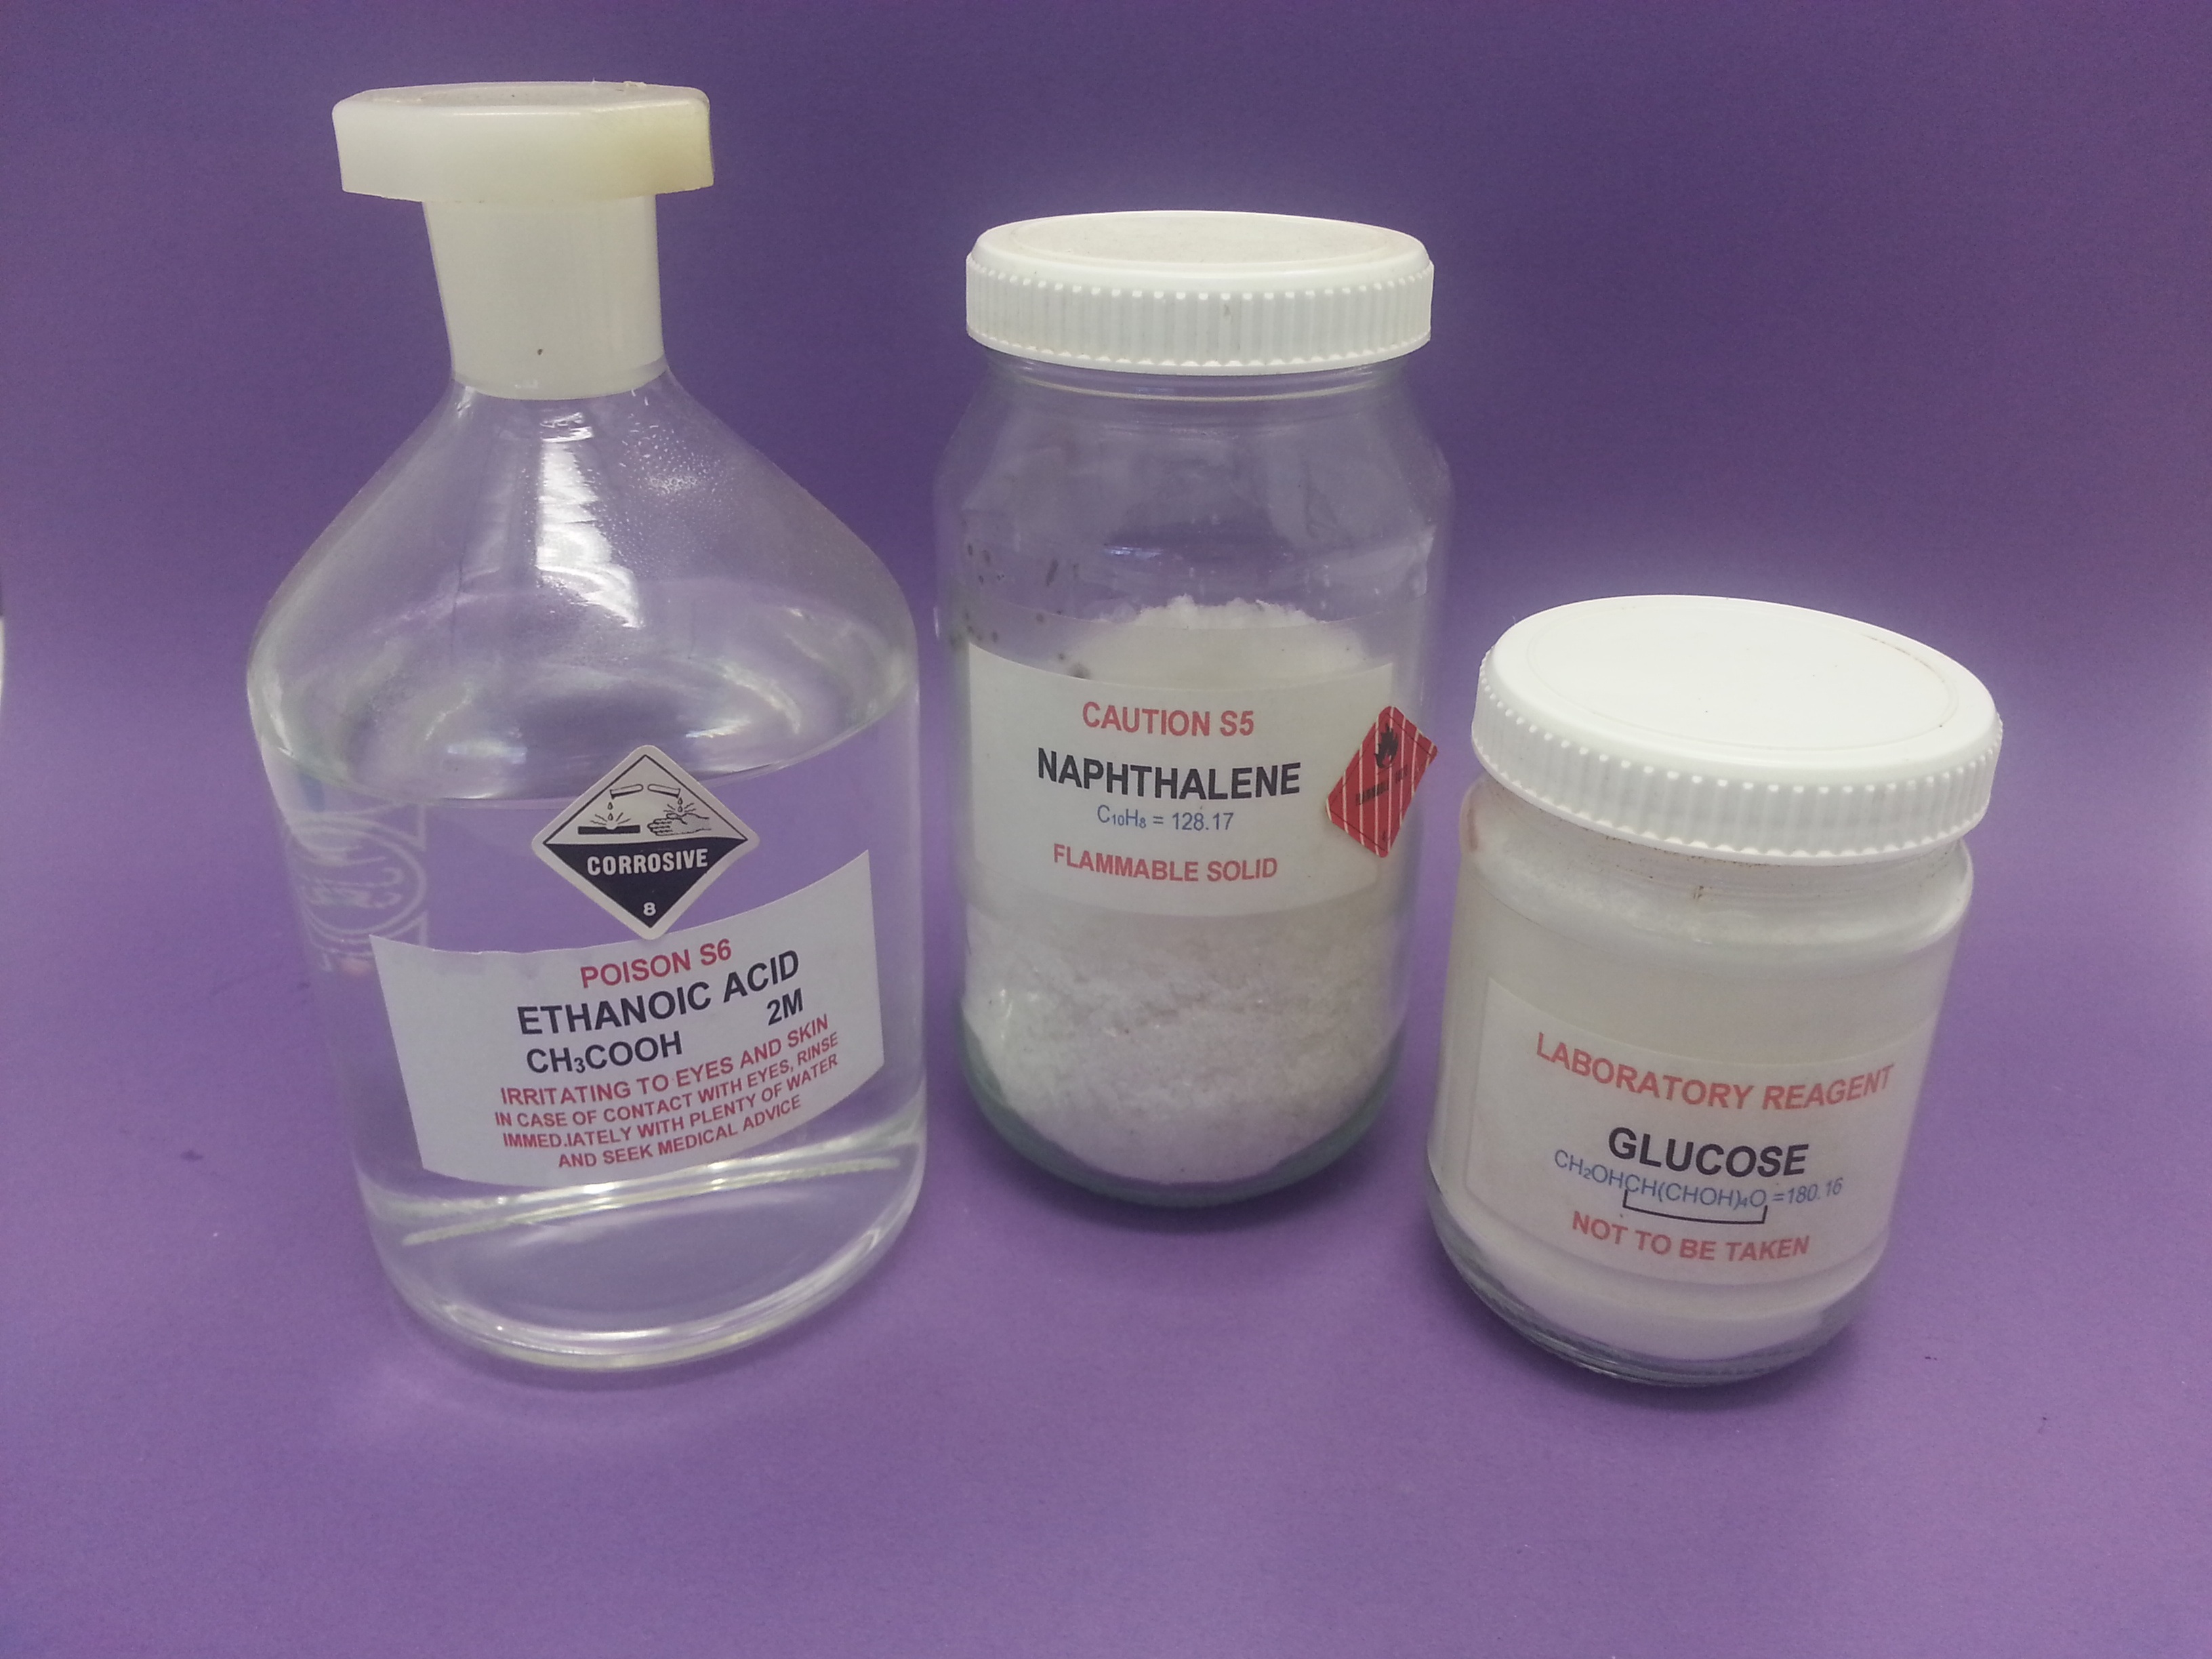
bottle, glass bottle, product, science, laboratory, chemical, chemistry, organic chemistry